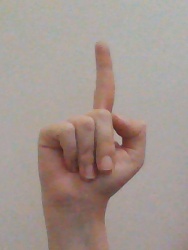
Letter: bb